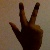
The image shows a hand gesture representing the number 3 in Indian Sign Language.